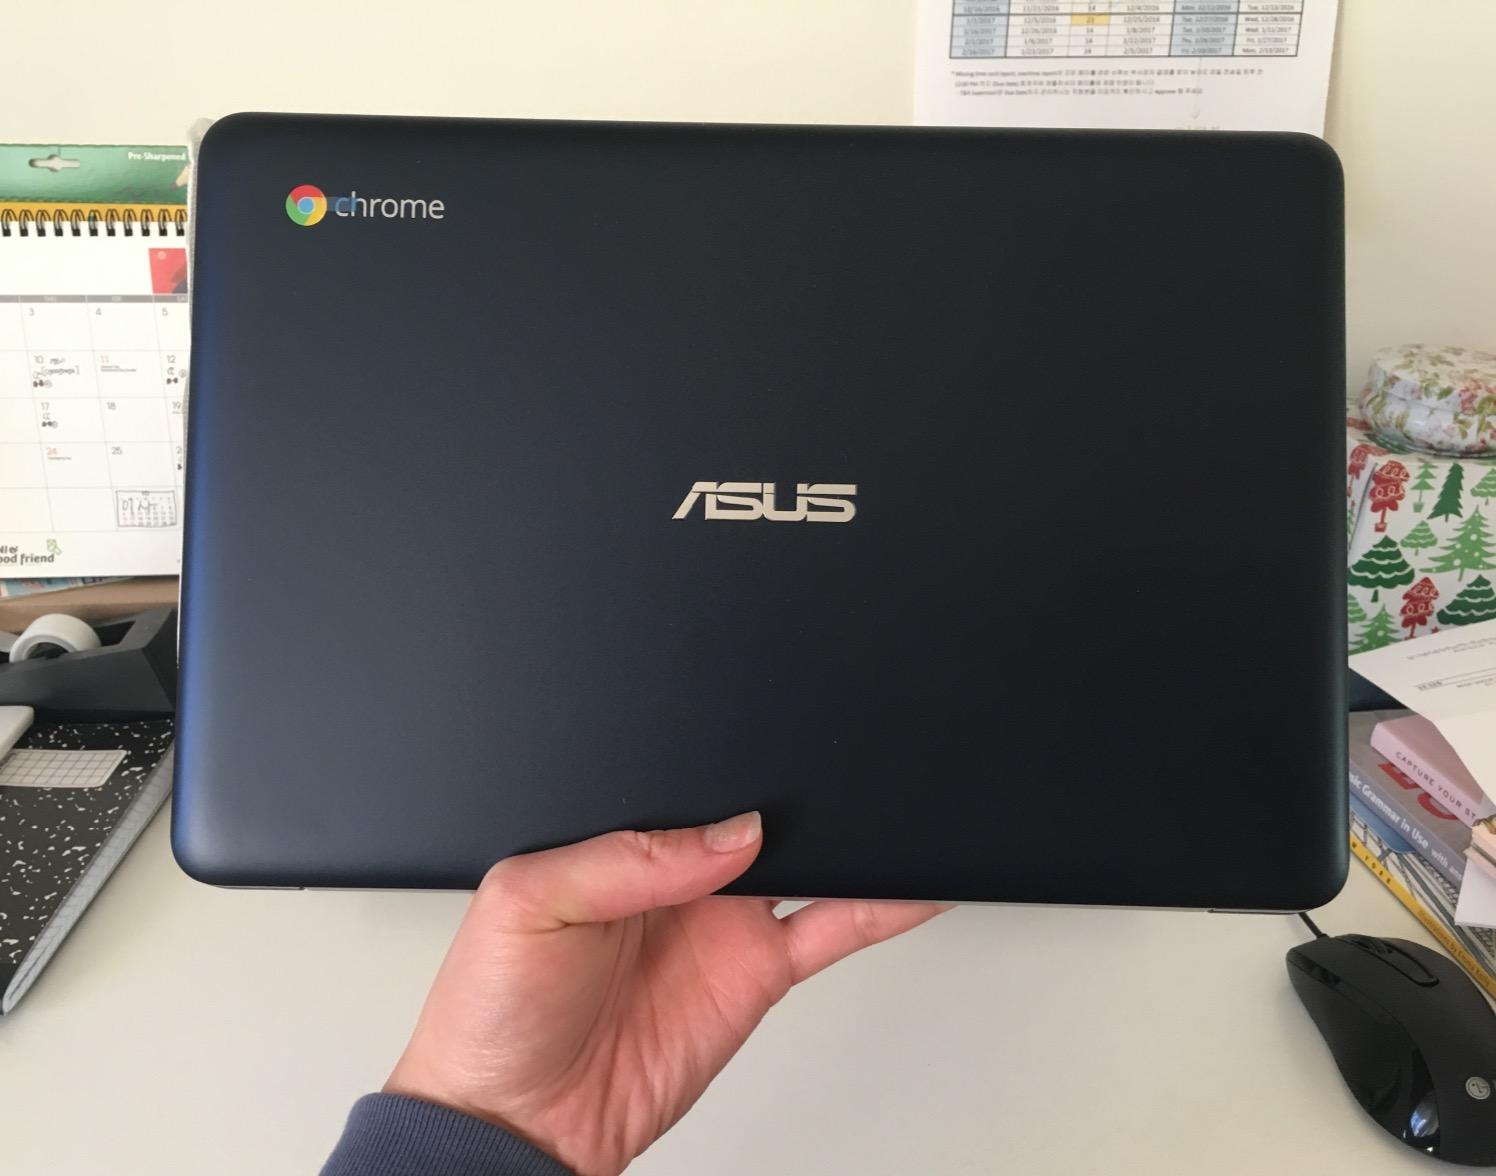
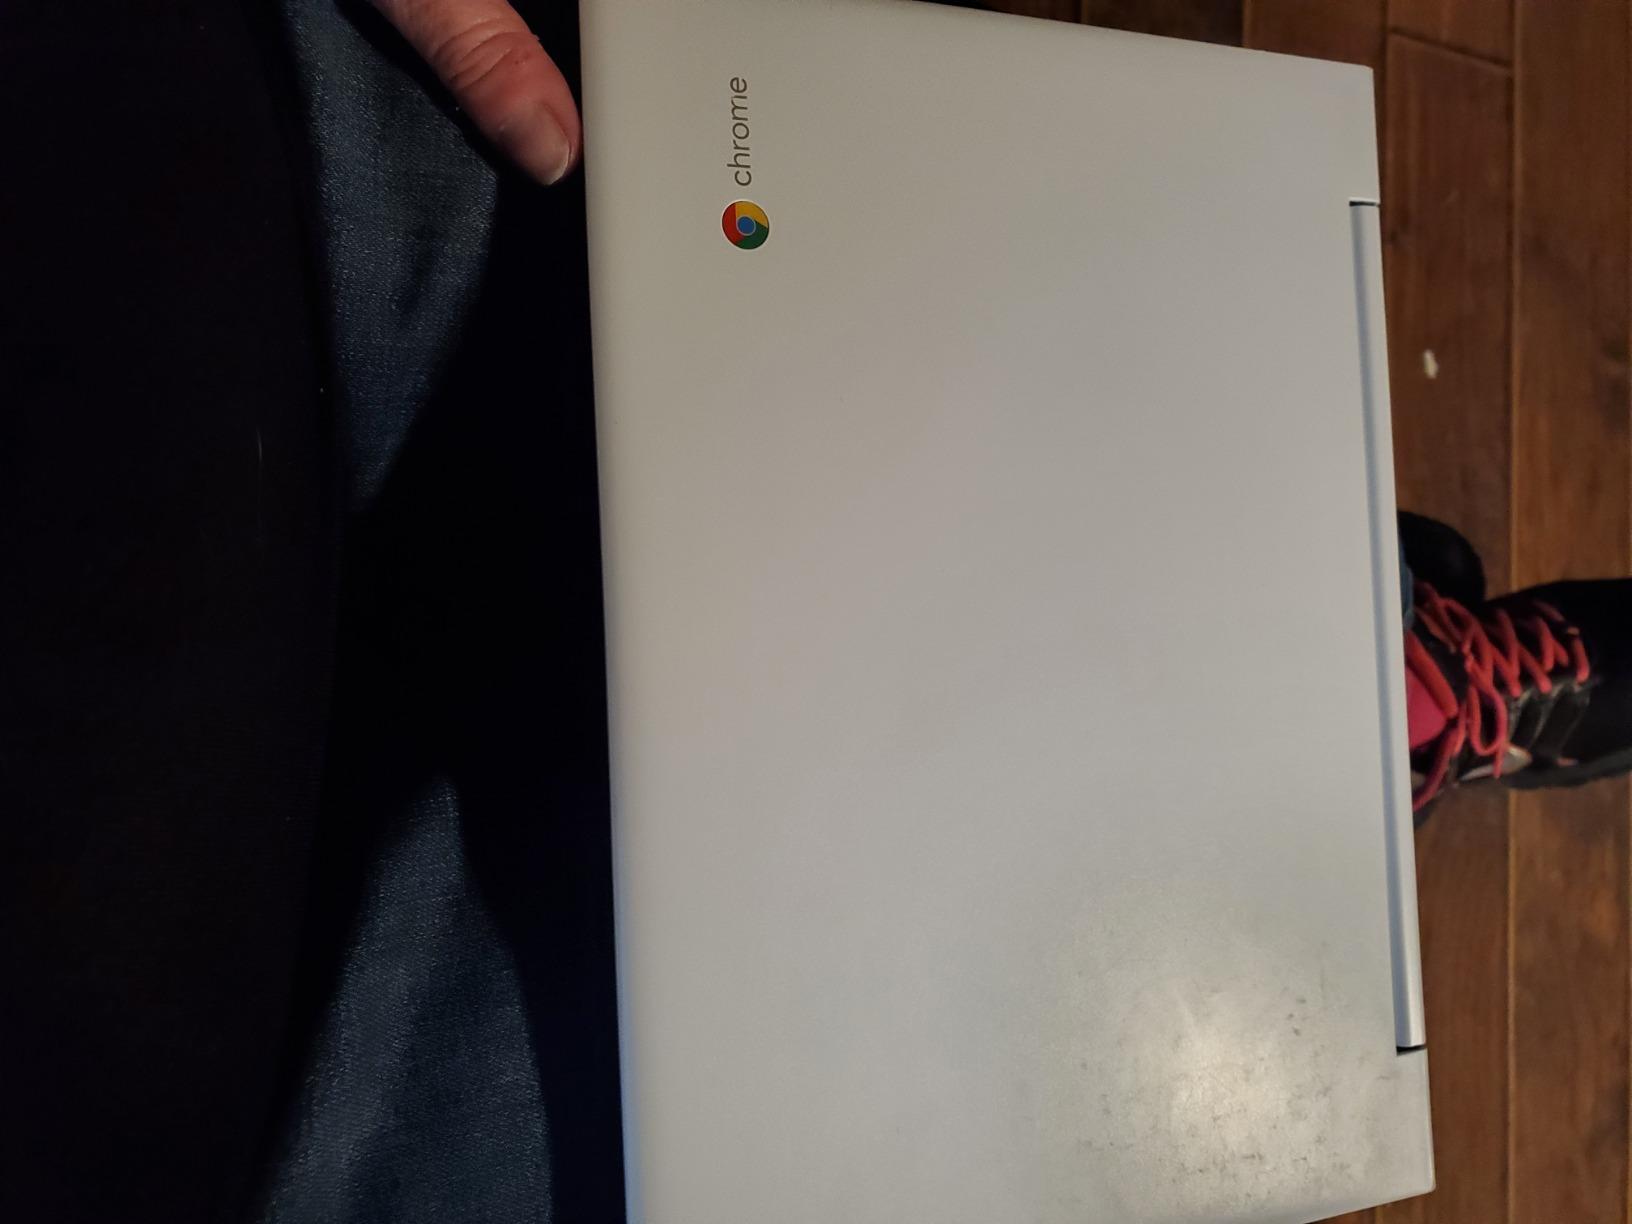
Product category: laptop
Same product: no